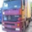
Label: truck